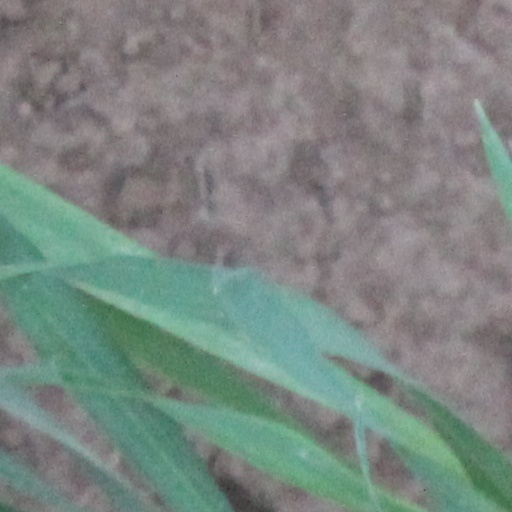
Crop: wheat